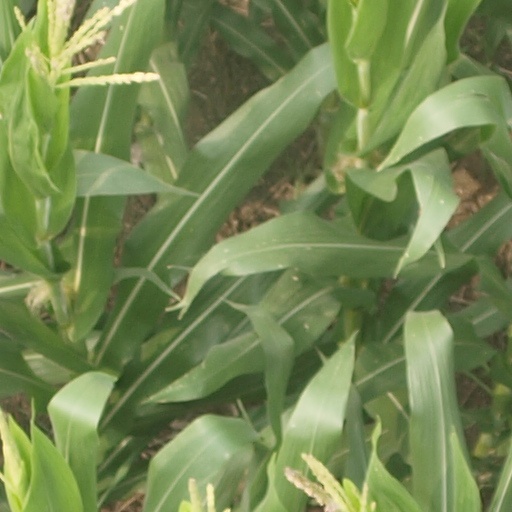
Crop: maize; corn